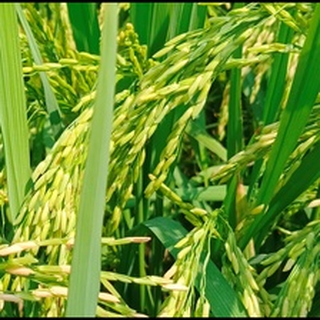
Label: healthy_rice